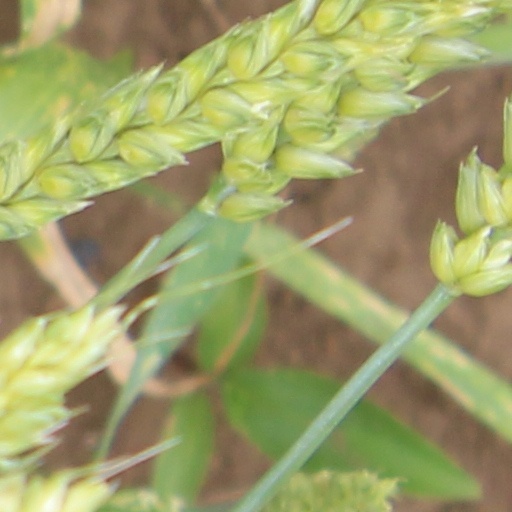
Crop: wheat